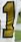
Number: 1